Ford Taunus G93A

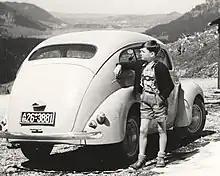
The US-style fast back form of the Taunus called for a longer wheelbase than the car's position in the market could justify. The result was a car which acquired the soubriquet "Buckeltaunus" ("Hunchback Taunus").

Stylistically the new car followed the 1930s fashion for streamlining, but with a North American flavour inspired by the Lincoln-Zephyr of the time. Design work was carried out at the Ford headquarters in Detroit mainly between the then recently appointed chief of design E.T. "Bob" Gregorie and Lincoln-Mercury division manager Edsel Ford, the son of Henry Ford. The bodyshell was supplied from the Berlin plant of pressed steel experts, Ambi Budd. Like the Eifel, the Ford Taunus came with rigid axles, but with the innovation of hydraulic brakes.